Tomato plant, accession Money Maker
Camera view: bottom (45 deg); turntable rotation: 90 degrees
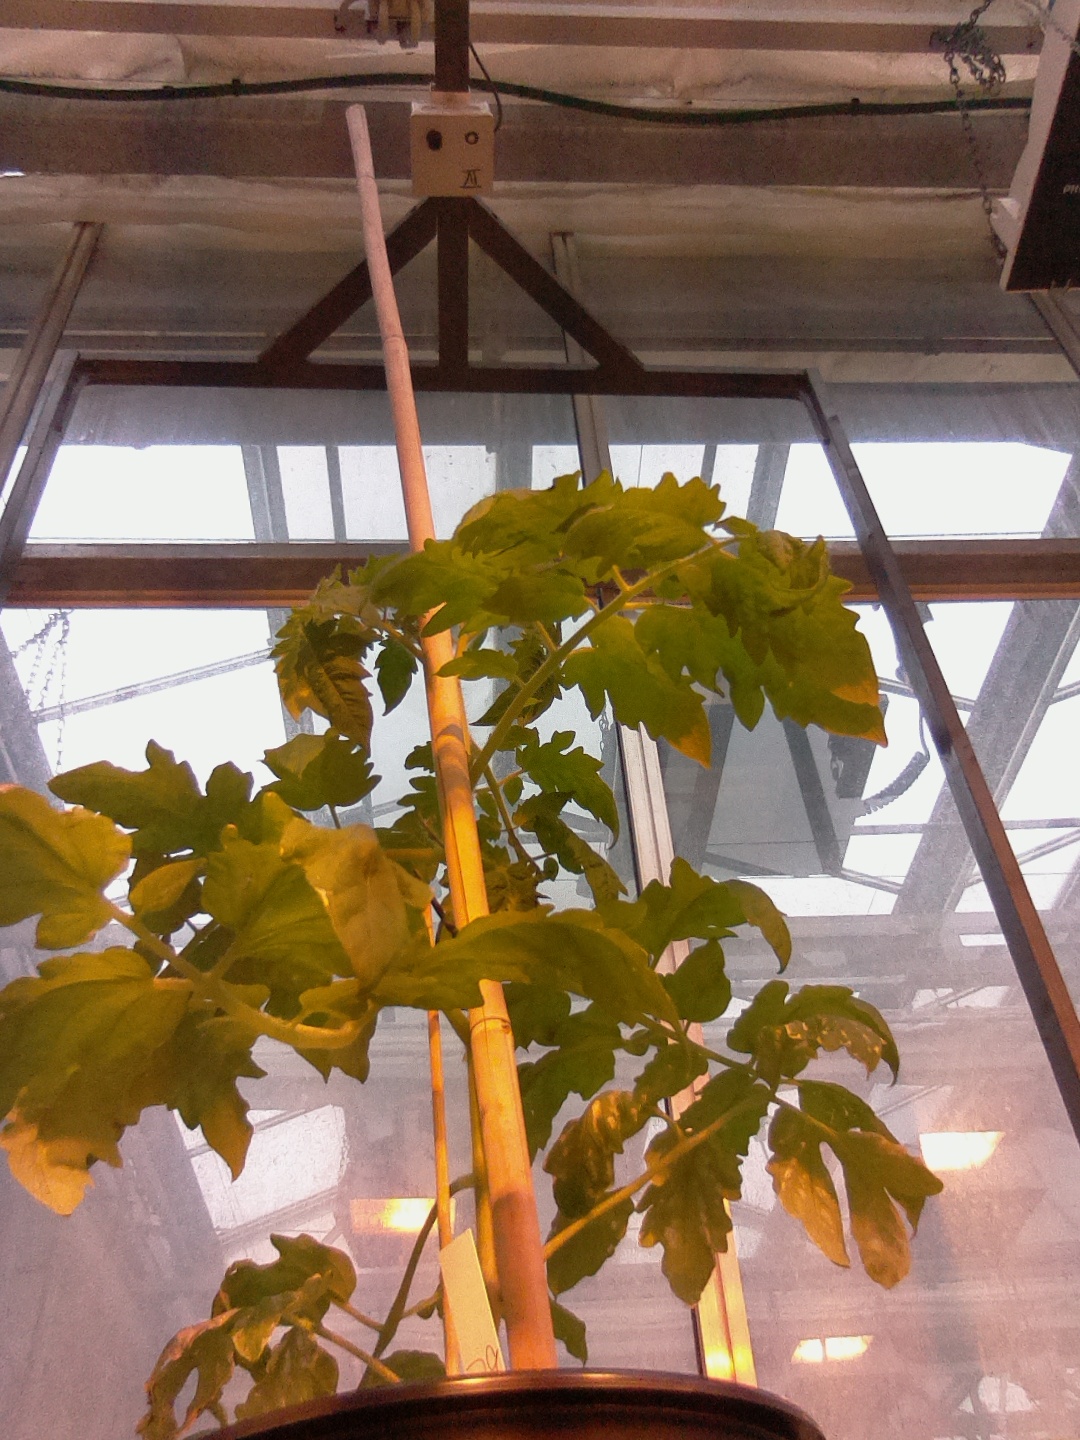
BBCH growth stage 20: First Side shoot start formed